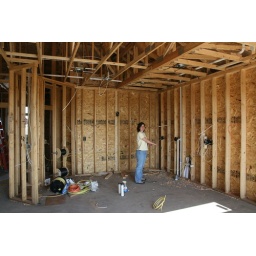
Standing in kitchen, where sink will be. Can see drain pipe in floor for island to my right.